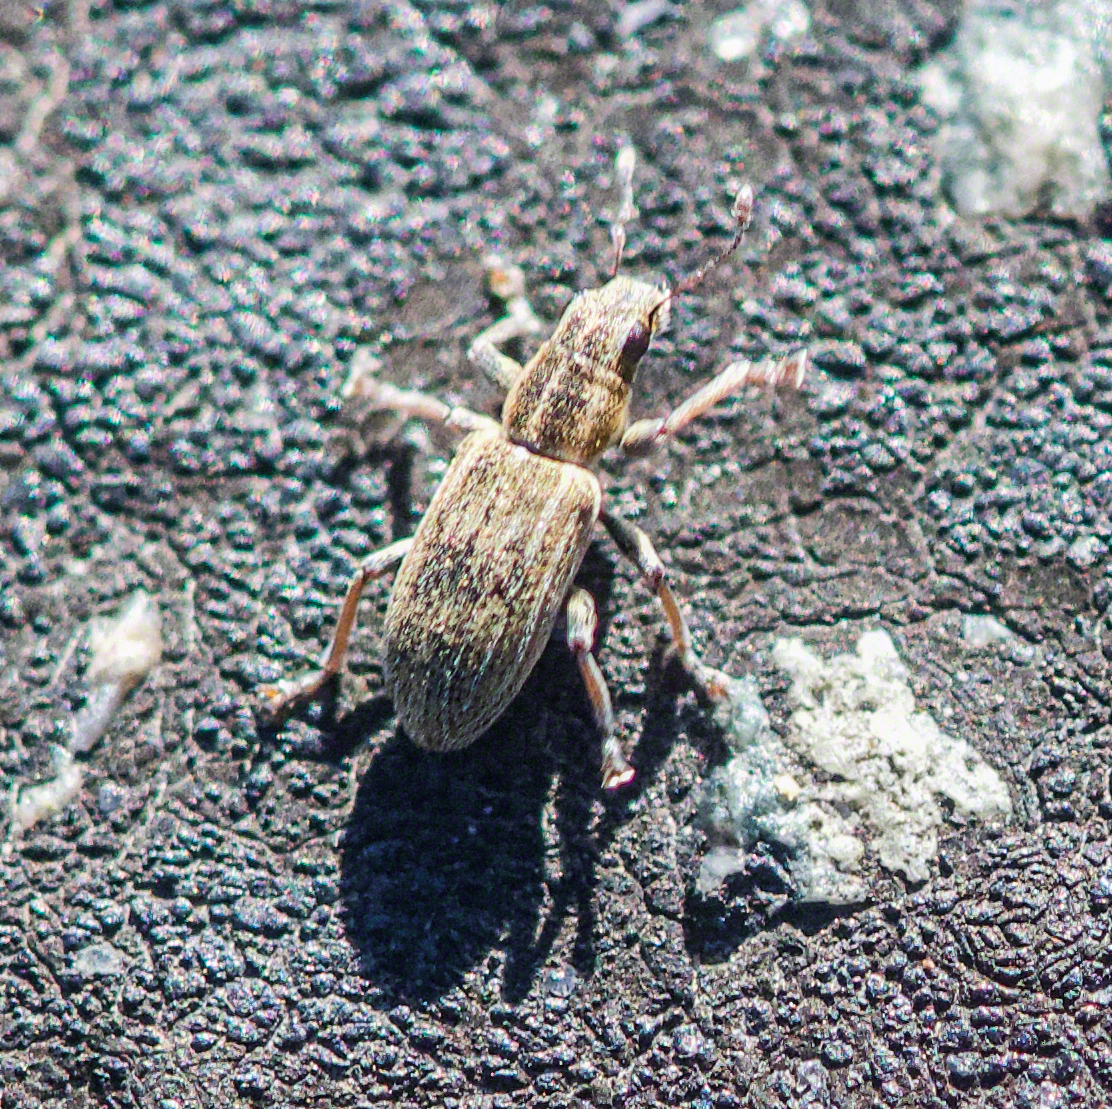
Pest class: pea_leaf_weevil